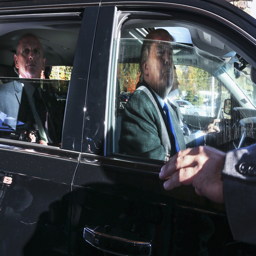
politician looks out from his car window as he leaves after speaking at a town hall meeting .